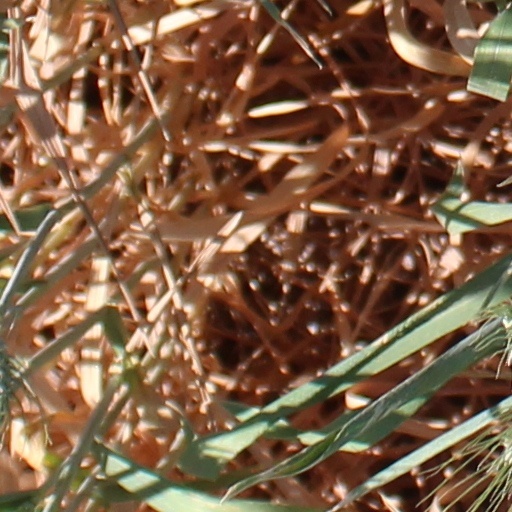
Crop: wheat